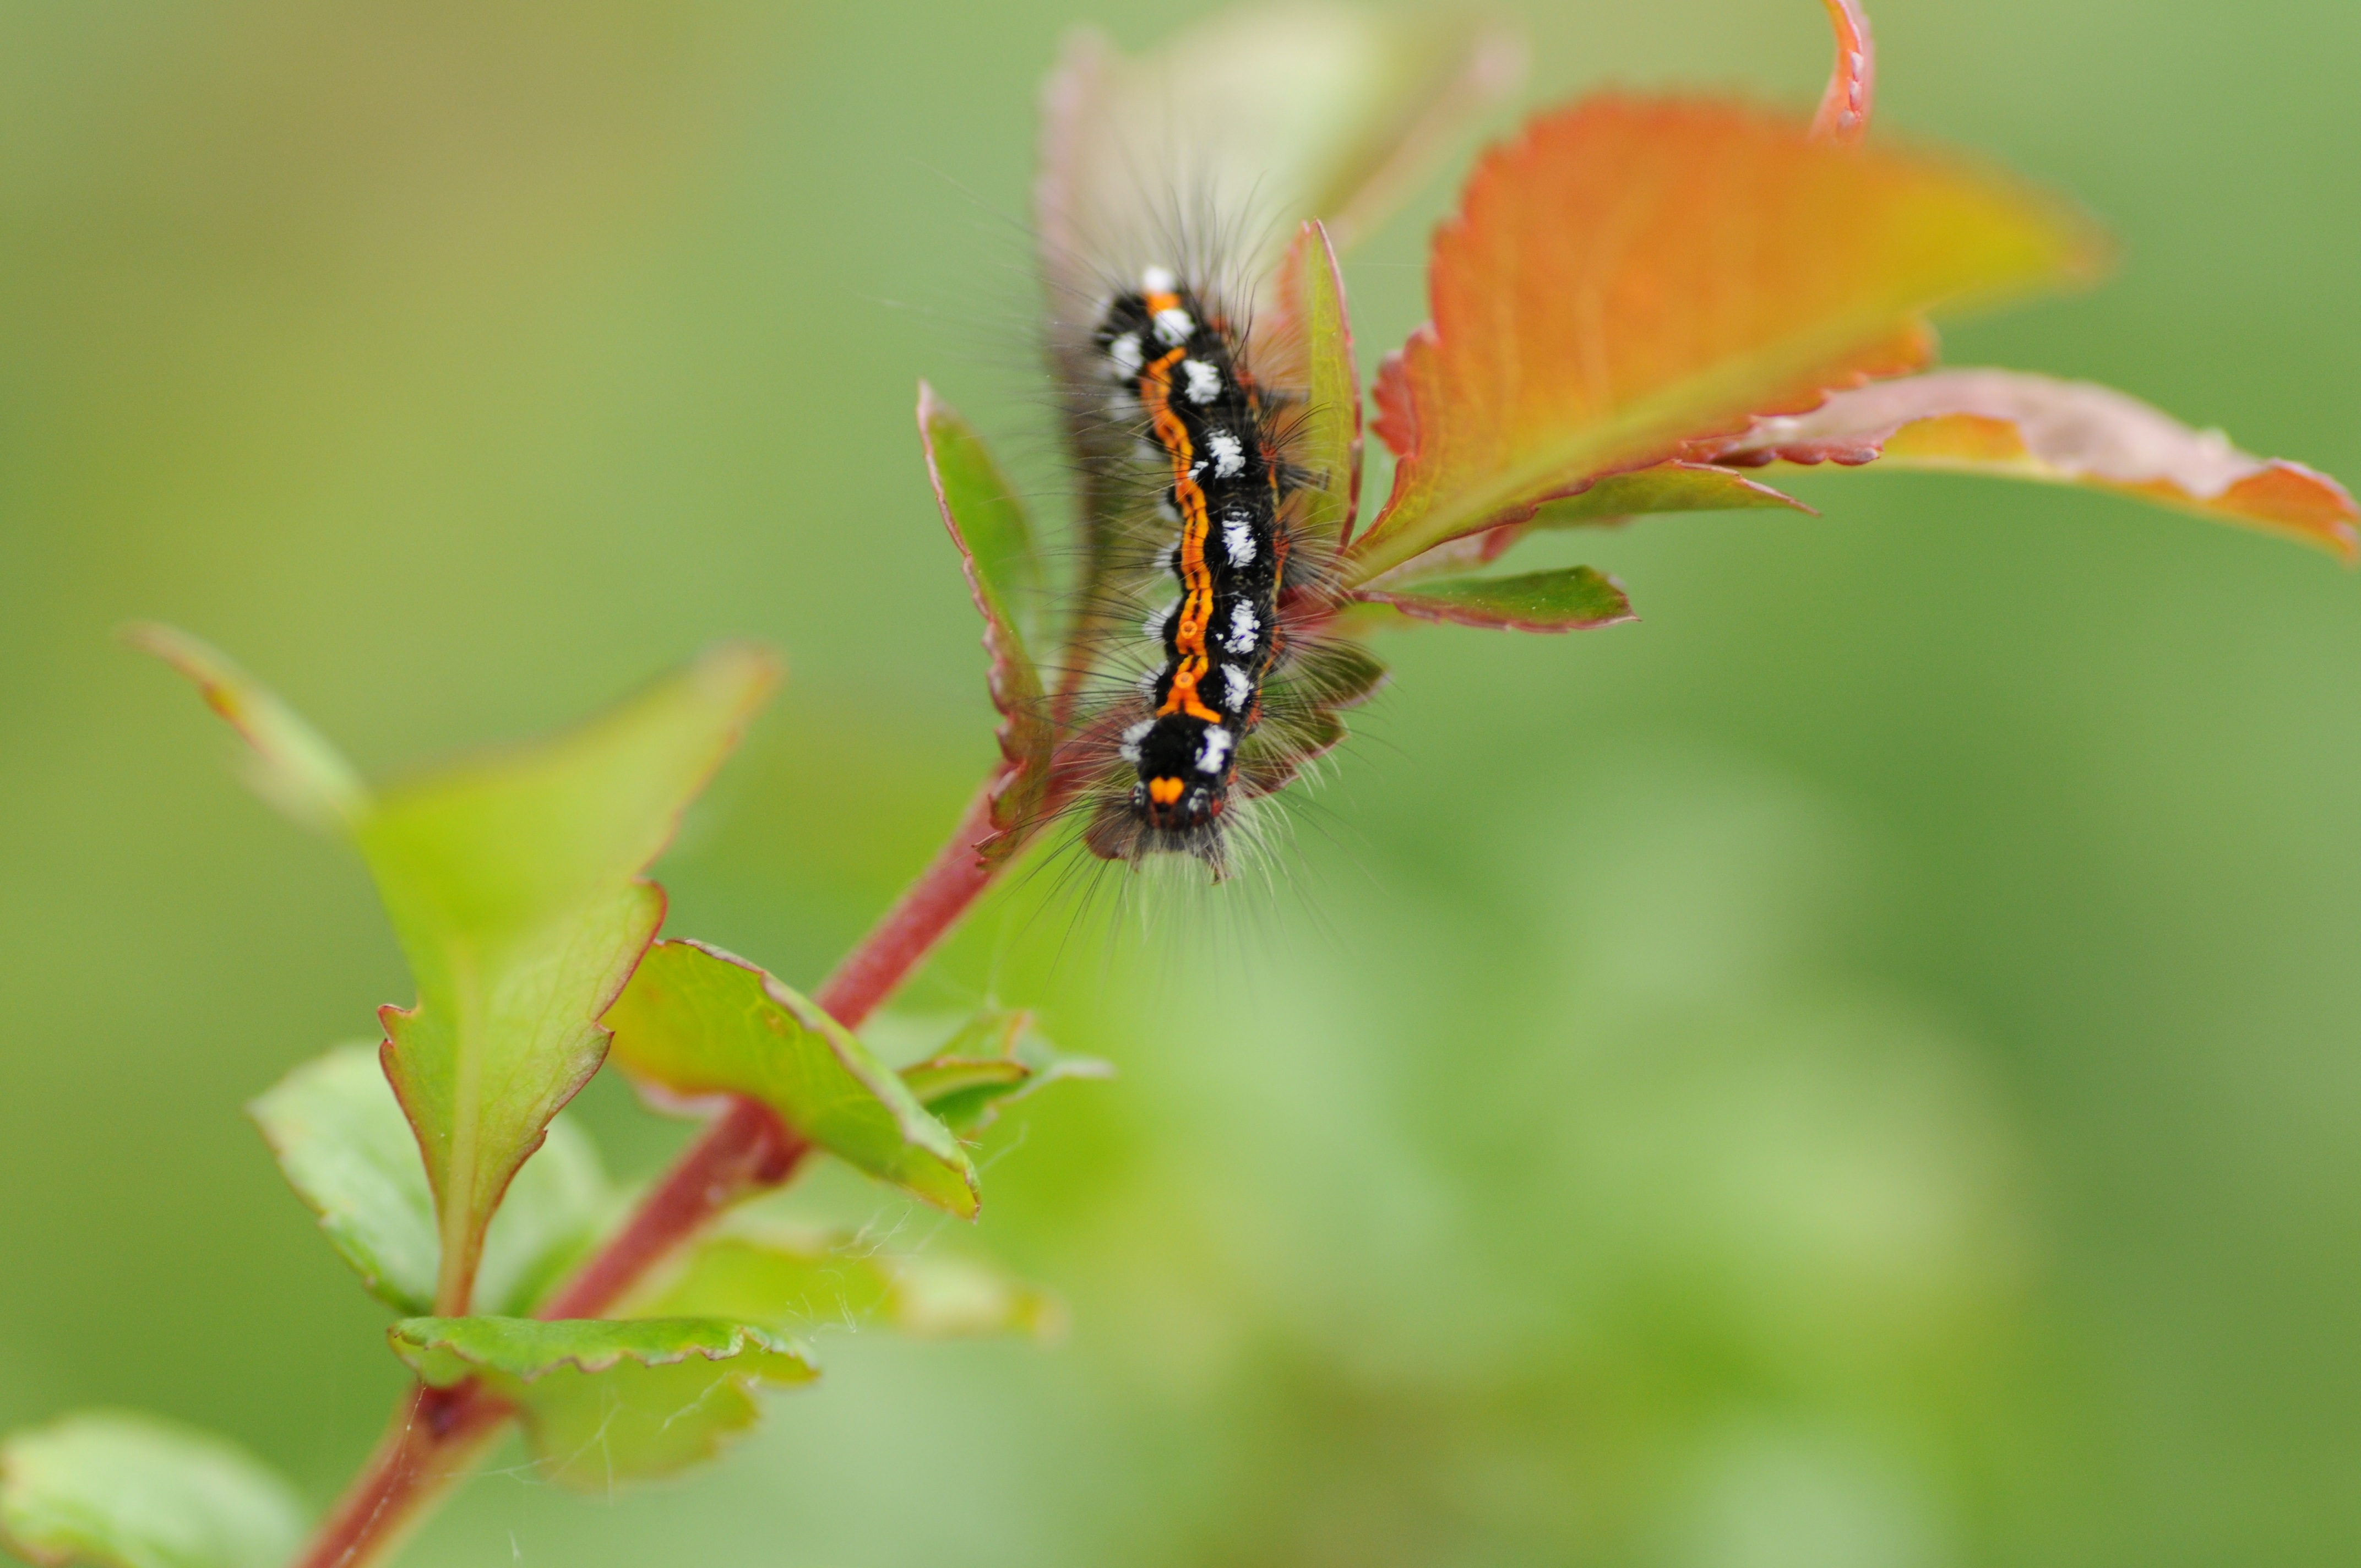
nature, photography, leaf, flower, fly, wildlife, green, insect, botany, butterfly, flora, fauna, invertebrate, caterpillar, close up, nectar, larva, macro photography, butterfly caterpillar, thick caterpillar, stage of development, plant stem, moths and butterflies